Shaw Boulevard station

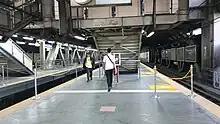
Station platforms in 2019

The southern EDSA Central concourse (also referred to as Building B) provides direct access to Greenfield District Pavilion (formerly EDSA Central) mall, which in turn provides indirect access to the rest of Greenfield District and nearby jeepney terminals. Exiting through this concourse is provided through escalators and a bifurcated staircase from the southern end of the main platforms. It also provides indirect access to Parklea Centre, Cityland Grand Central Residences, and ANF Commercial Center, which is located across Sultan Street. Unlike the Shangri-La concourse which is a standalone building, the EDSA Central concourse is encapsulated within the Greenfield District Pavilion and is located inside its structure.